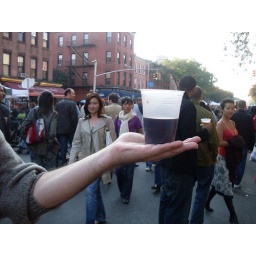
Wine in a plastic go cup